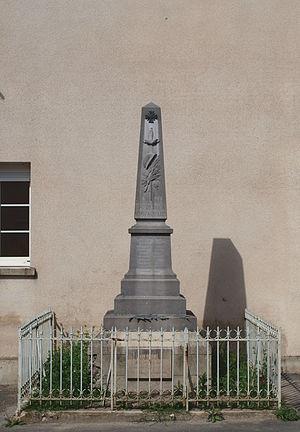
Ardeuil-et-Montfauxelles (Ardennes, France)